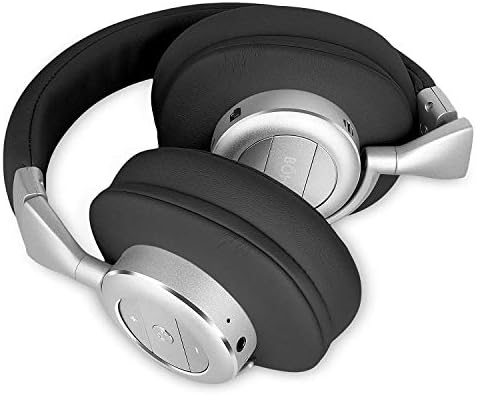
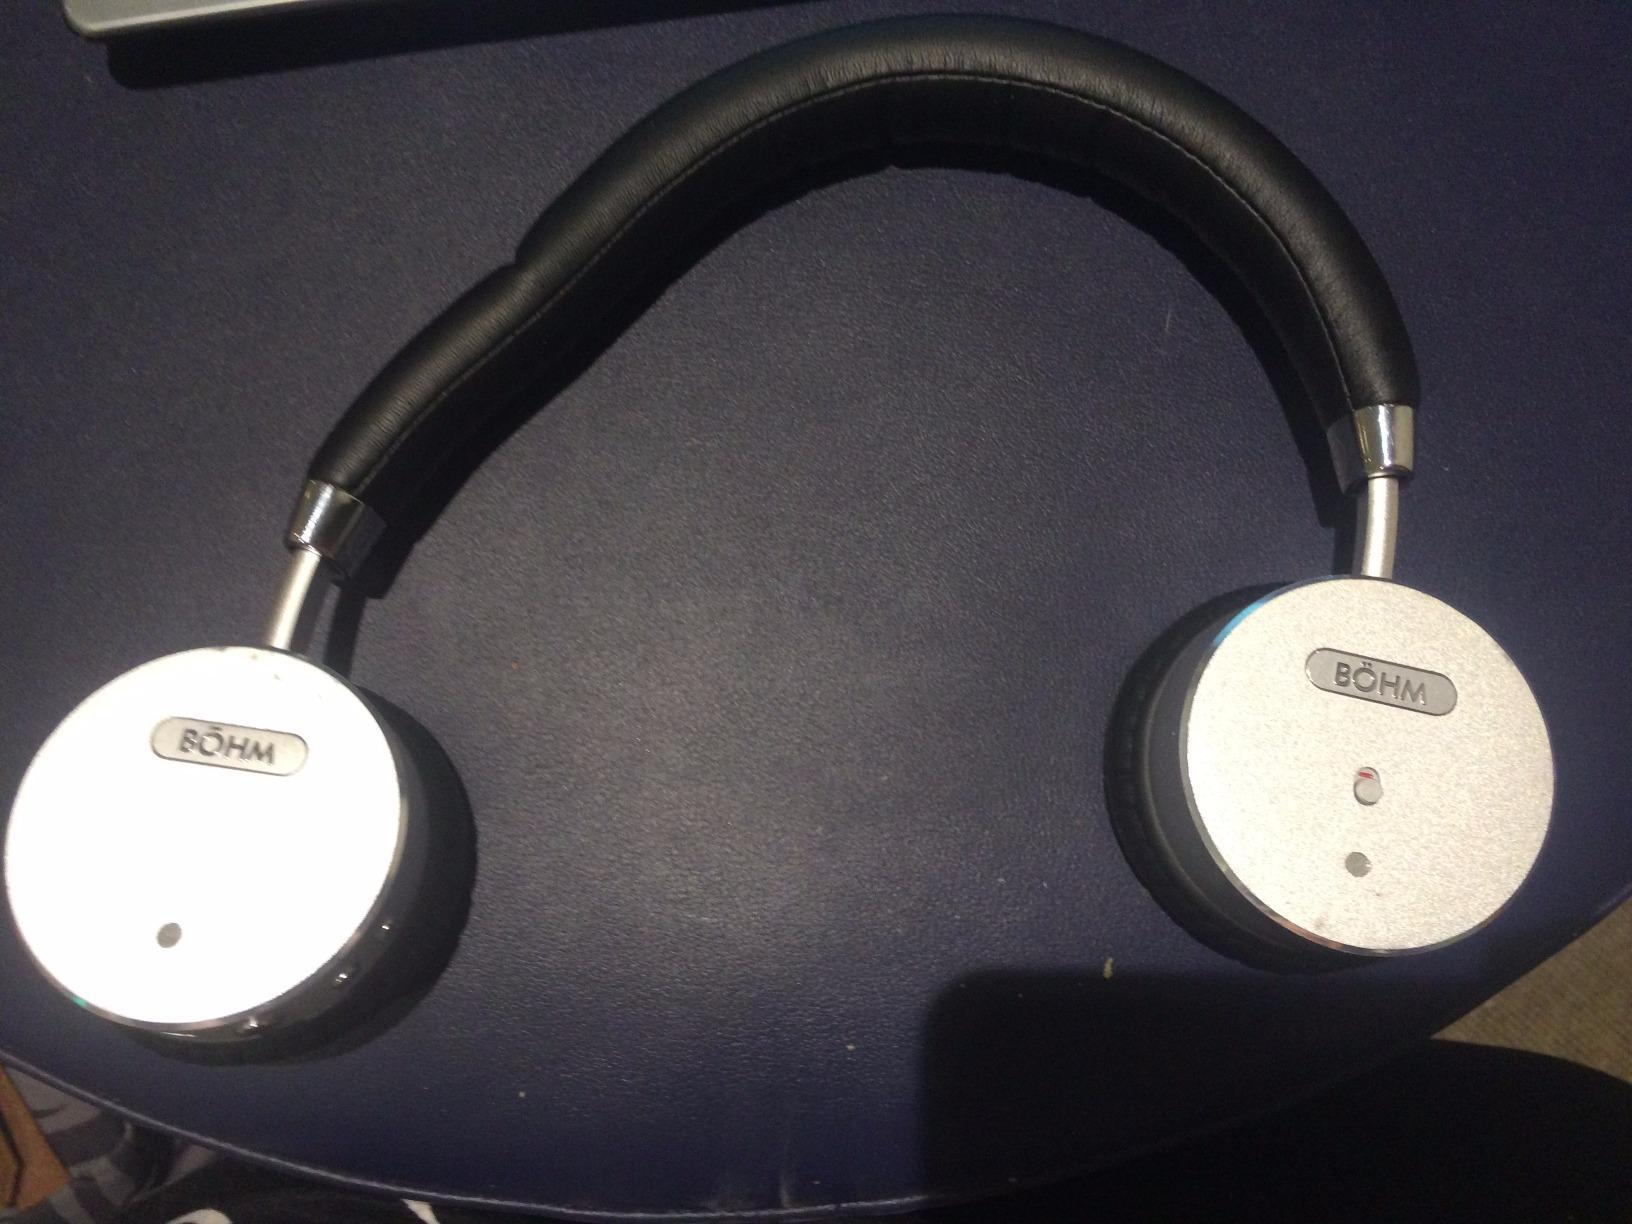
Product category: headphones
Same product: no